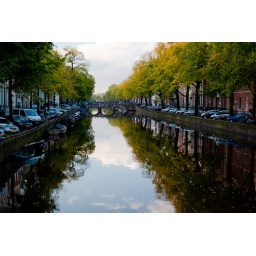
Another canal from Amsterdam. The reflection of the sky in the water adds to the peaceful mood of the scene.